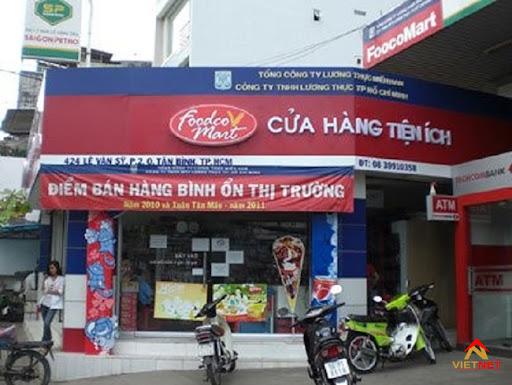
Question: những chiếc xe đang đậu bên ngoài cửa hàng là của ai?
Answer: những chiếc xe đang đậu bên ngoài cửa hàng là của nhân viên cửa hàng và của khách mua hàng